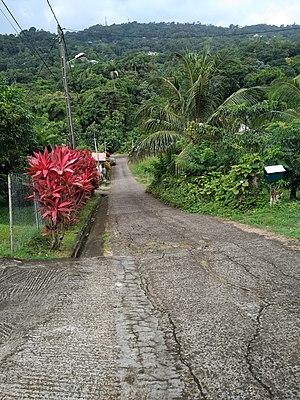
Route très pentue dans les montagnes de Martinique, dans la commune de Trinité (chemin menant à la RD26, entre Tracée et Gros-Morne)
Cet article présente l'histoire, les caractéristiques et les événements significatifs ayant marqué le réseau routier du département de la Martinique en France.